Italy

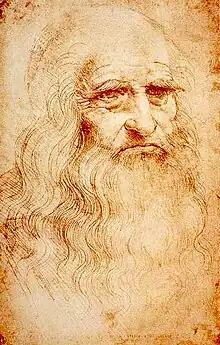
Leonardo da Vinci, quintessential Renaissance man, in a self-portrait ( 1512)

The Lombard kingdom was absorbed into Francia by Charlemagne in the late 8th century and became the Kingdom of Italy. The Franks helped form the Papal States. Until the 13th century, politics was dominated by relations between the Holy Roman Emperors and the Papacy, with city-states siding with the former (Ghibellines) or with the latter (Guelphs) for momentary advantage. The Germanic emperor and Roman pontiff became the universal powers of medieval Europe. However, conflict over the Investiture Controversy and between Guelphs and Ghibellines ended the imperial-feudal system in the north, where cities gained independence. In 1176, the Lombard League of city-states defeated Holy Roman Emperor Frederick Barbarossa, ensuring their independence.